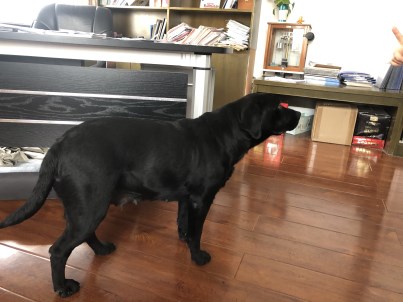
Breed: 3580-n000122-Labrador_retriever